Microsoft Pinball Arcade

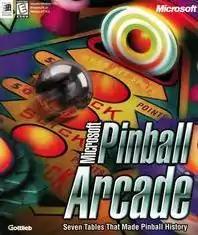
Cover art for the Windows version

Microsoft Pinball Arcade is a pinball video game from Microsoft. It was released on December 15, 1998, for Microsoft Windows and in 2001 for the Game Boy Color. The game is a collection of seven real pinball tables licensed by Gottlieb. These include: "Baffle Ball" (1931), "Humpty Dumpty" (1947), "Knock Out" (1950), "Slick Chick" (1963), "Spirit of 76" (1975), "Haunted House" (1982), and "Cue Ball Wizard" (1992).